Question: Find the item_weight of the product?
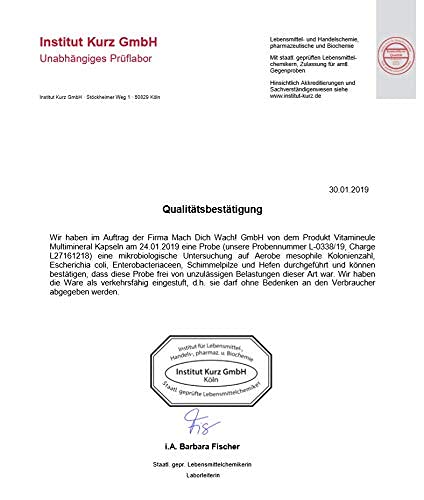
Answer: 2019.0 ounce